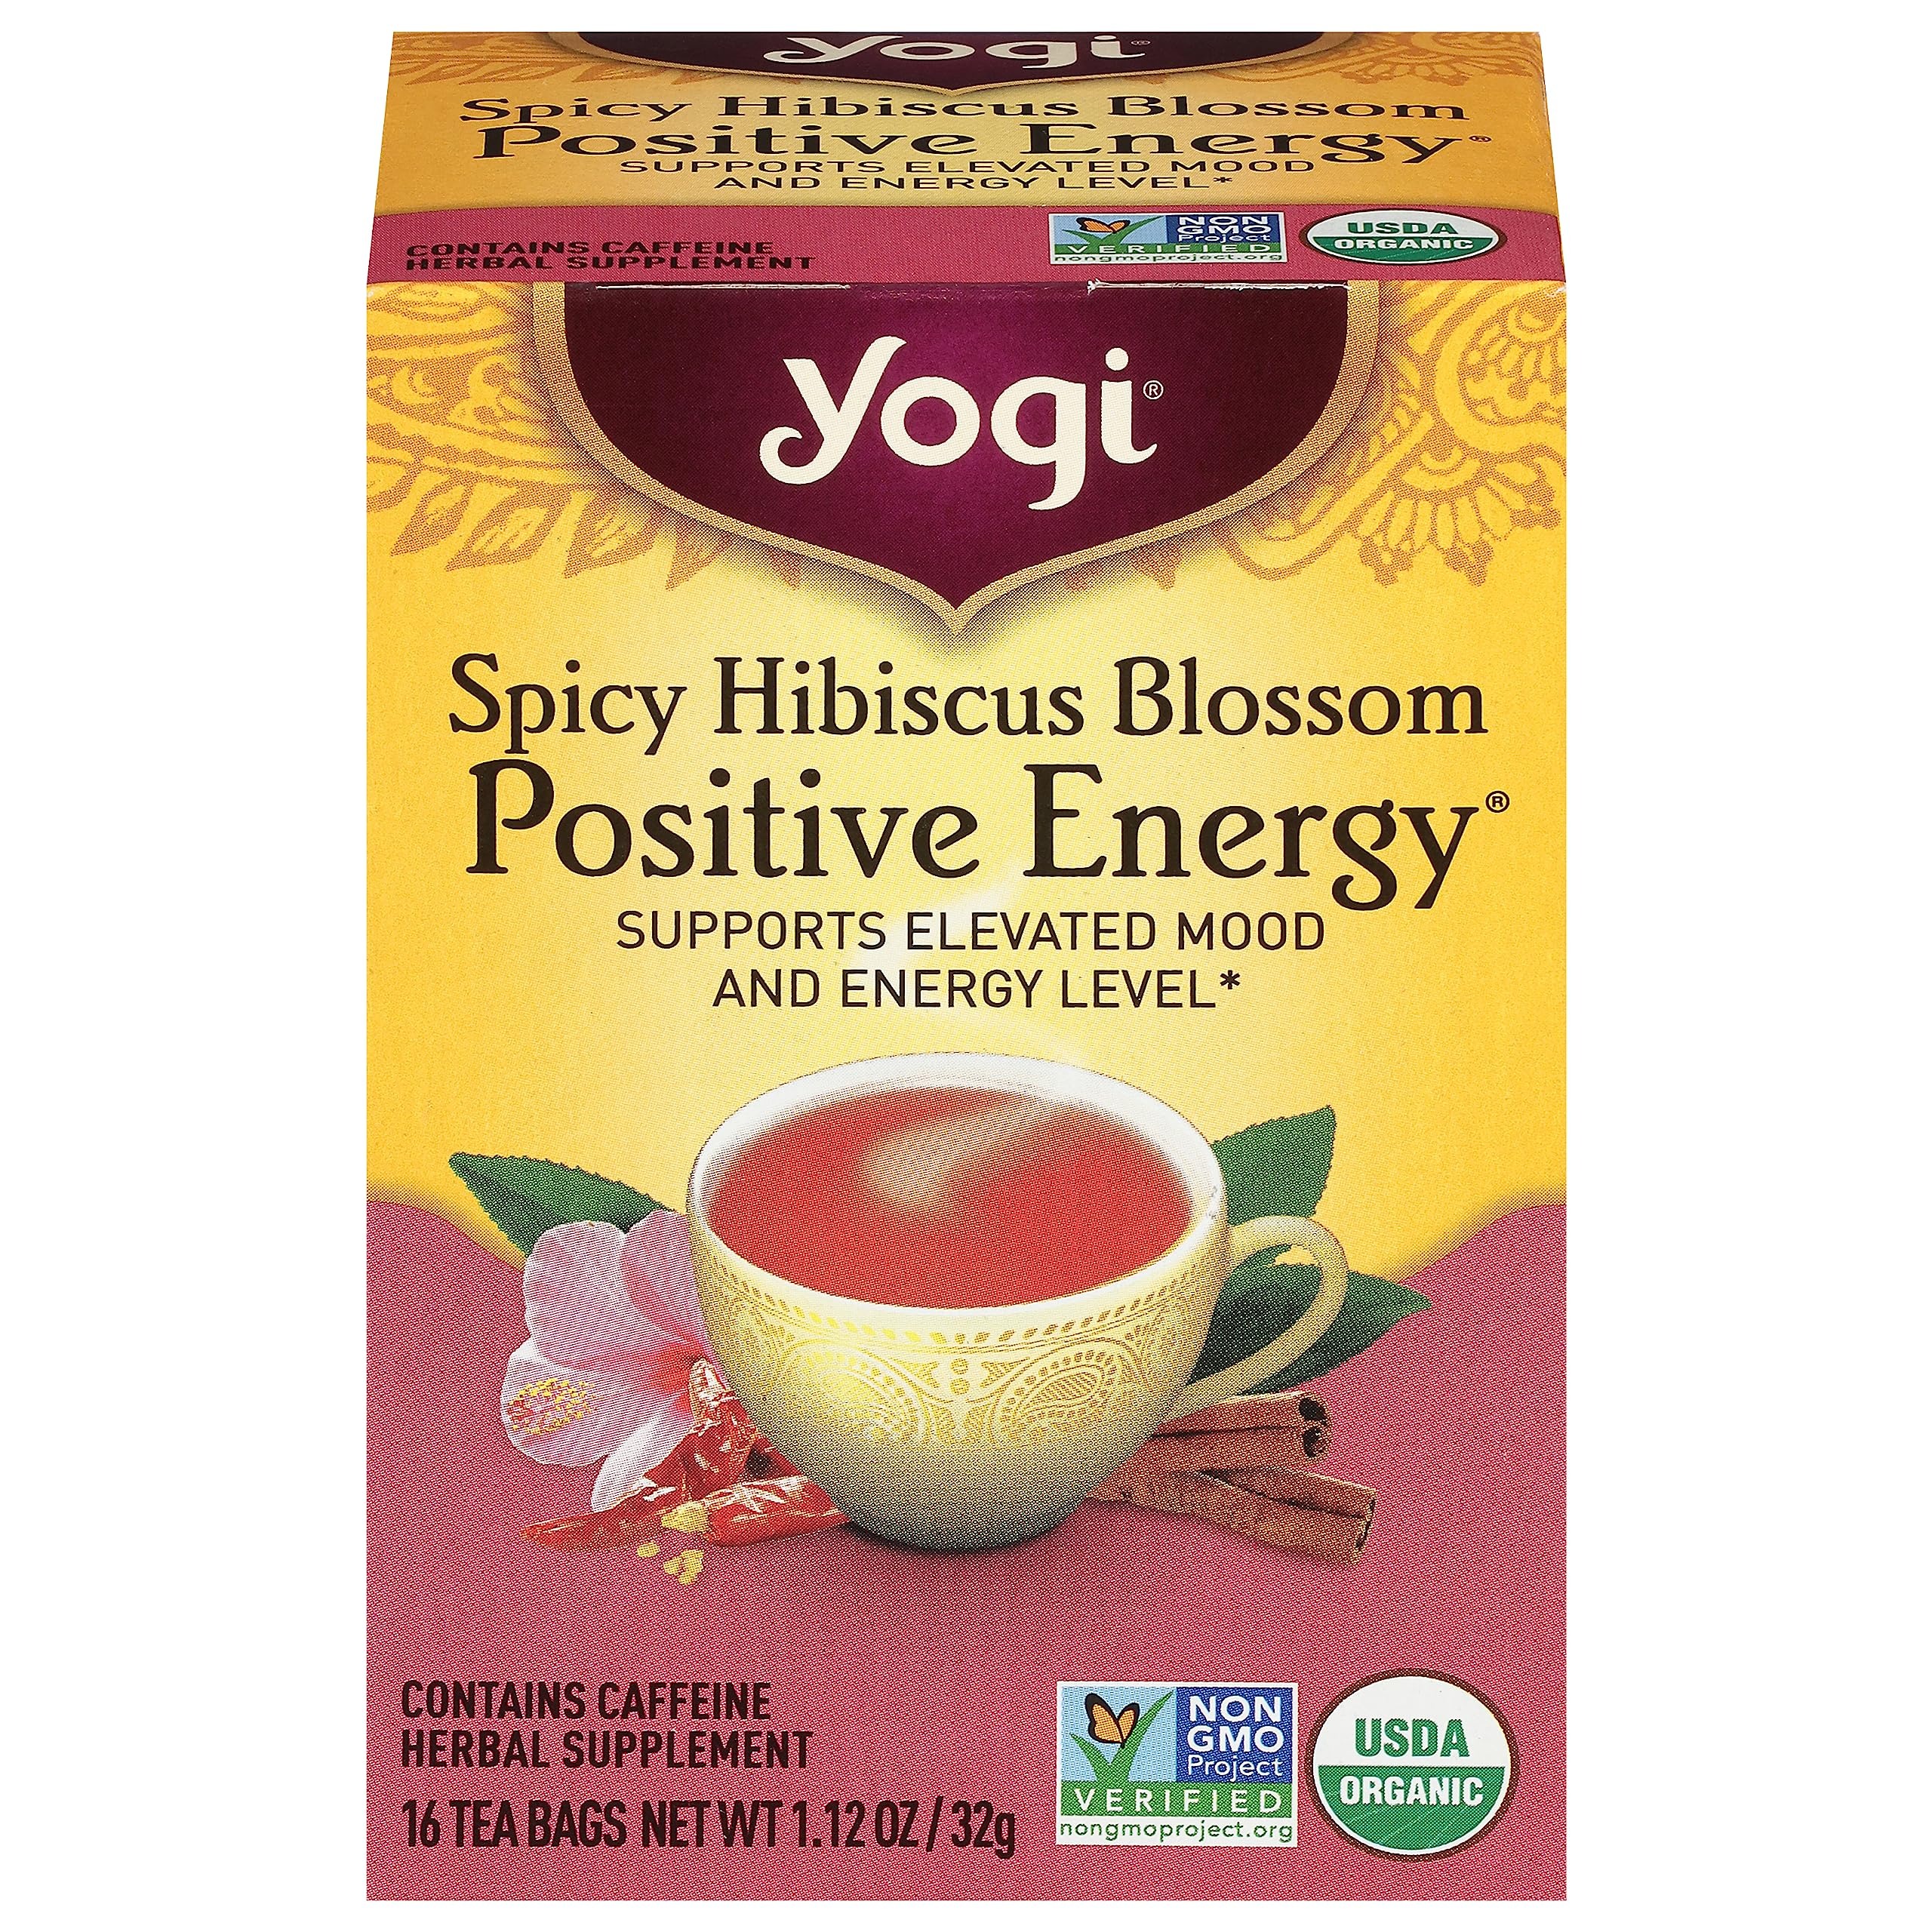
Item Name: Yogi Tea, Organic Spicy Hibiscus Blossom, 16 Count
Bullet Point 1: Organic
Bullet Point 2: Contains Caffeine
Bullet Point 3: Vegan
Bullet Point 4: Kosher
Product Description: Herbal supplement. USDA Organic. Certified Organic by QAI, Inc. Vegan. Contains caffeine. Each tea bag contains approximately 60 mg of caffeine, as compared to approximately 90 mg in 8 oz of coffee. Non-GMO Project verified. nongmoproject.org. Supports elevated mood and energy level. Spicy Hibiscus Blossom Positive Energy combines uplifting Black Tea and Guayusa to help energize your body and mind and keep you going during the day. To this we add tart Hibiscus, sweet Peach flavor, warming cinnamon and spicy Cayenne Pepper for a deliciously intriguing tea that's sure to leave your feeling invigorated. By buying products with the Rainforest Alliance seal, you are supporting farmers to promote the rights and well-being of workers, conserve natural resources and protect wildlife and the environment. Yoga to get energized. Lie on your back, legs together, arms at sides. Flip yourself over from back to stomach and from stomach to back, without bending any part of your body. Hold the pose for 3 minutes. Please ask your doctor if this exercise is suitable for you. Yoga Principles: We blend with intention. Our flavorful teas are created to support body and mind. We believe in the synergistic benefit of herbs, combining ingredients to enhance their wellness-supporting potential. We blend the best of what nature has to offer using the finest spices and botanicals from around the globe. yogiproducts.com. how2recycle.info. At Yogi, it's about more than creating deliciously purposeful teas. Learn more about our efforts to do good at yogiproducts.com/about/out-purpose. Learn more about our teas at yogiproducts.com. Certified B Corporation. Rainforest Alliance People & Nature. Black Tea. Compostable tea bags. (These statements have not been evaluated by the FDA. This Product is not intended to diagnose, treat, cure, or prevent any disease.)
Value: 16.0
Unit: Count

Price: 3.98